Itauçu

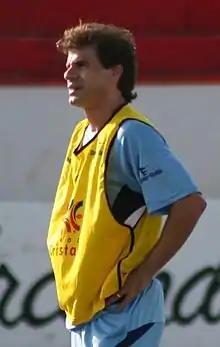
Túlio Maravilha

Founded on May 31, 1986, with the name of Associação Esportiva Itauçuense, in 2007 it was renamed "Itauçu Esporte Clube" is a football club that represents the city. In 2010, the weather changed from Ituaçu to Nerópolis and changed its name to "Nerópolis Esporte Clube". But in 2014 he returned to his hometown, and played in the Campeonato Goiano (Third Division).